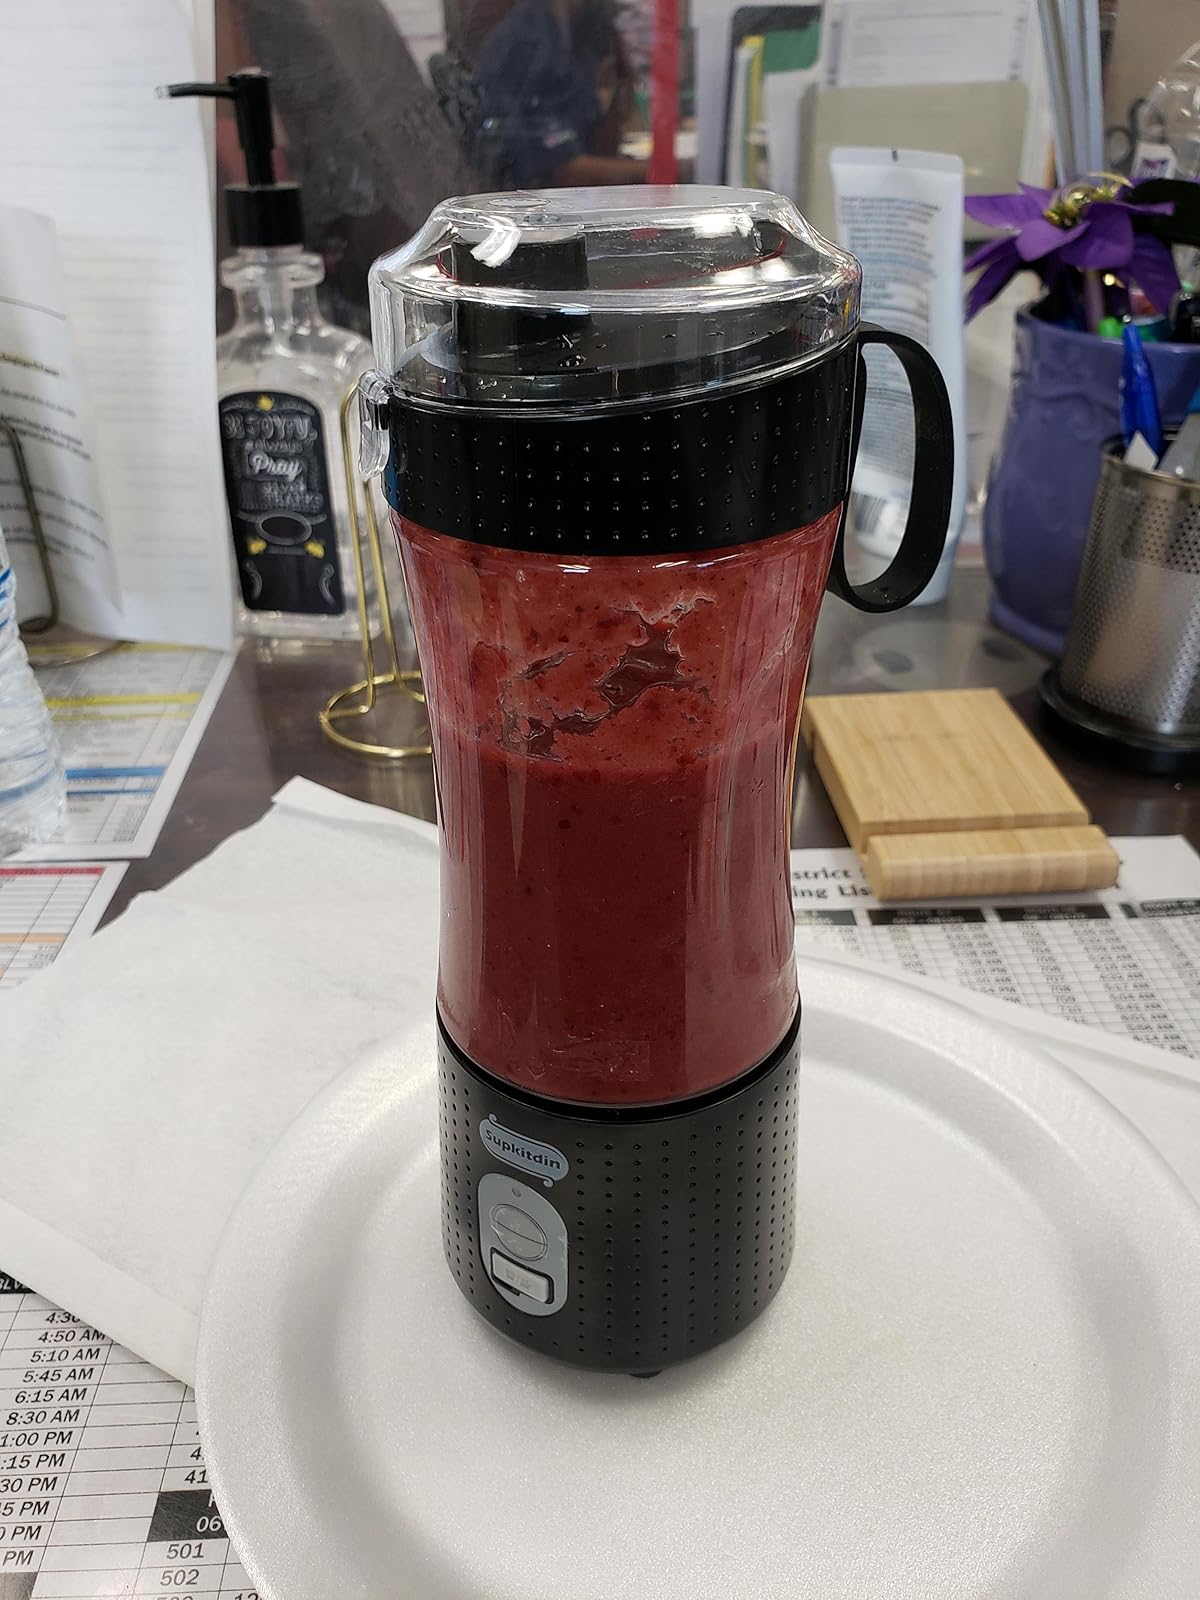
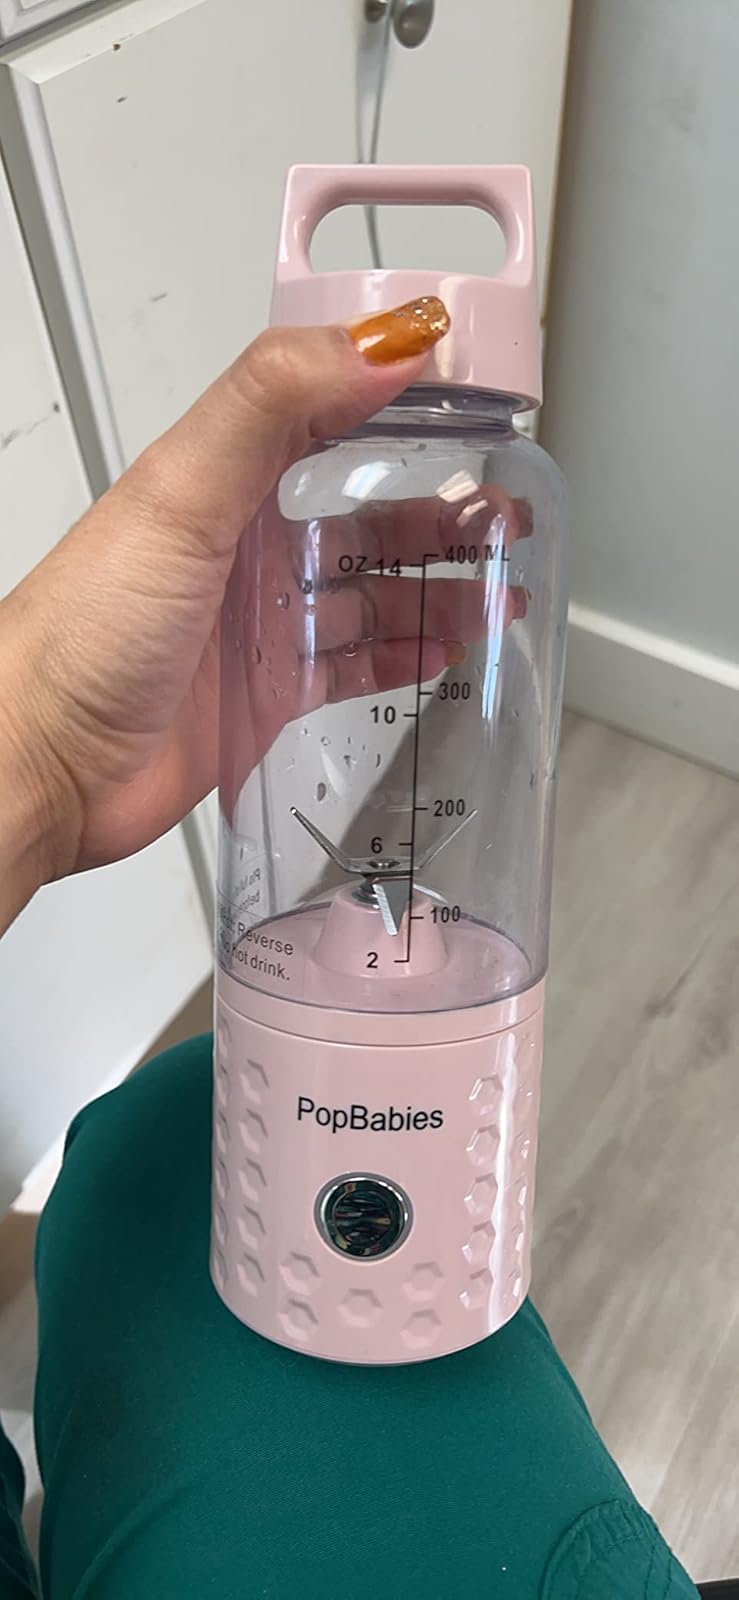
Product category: items_blender
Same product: no